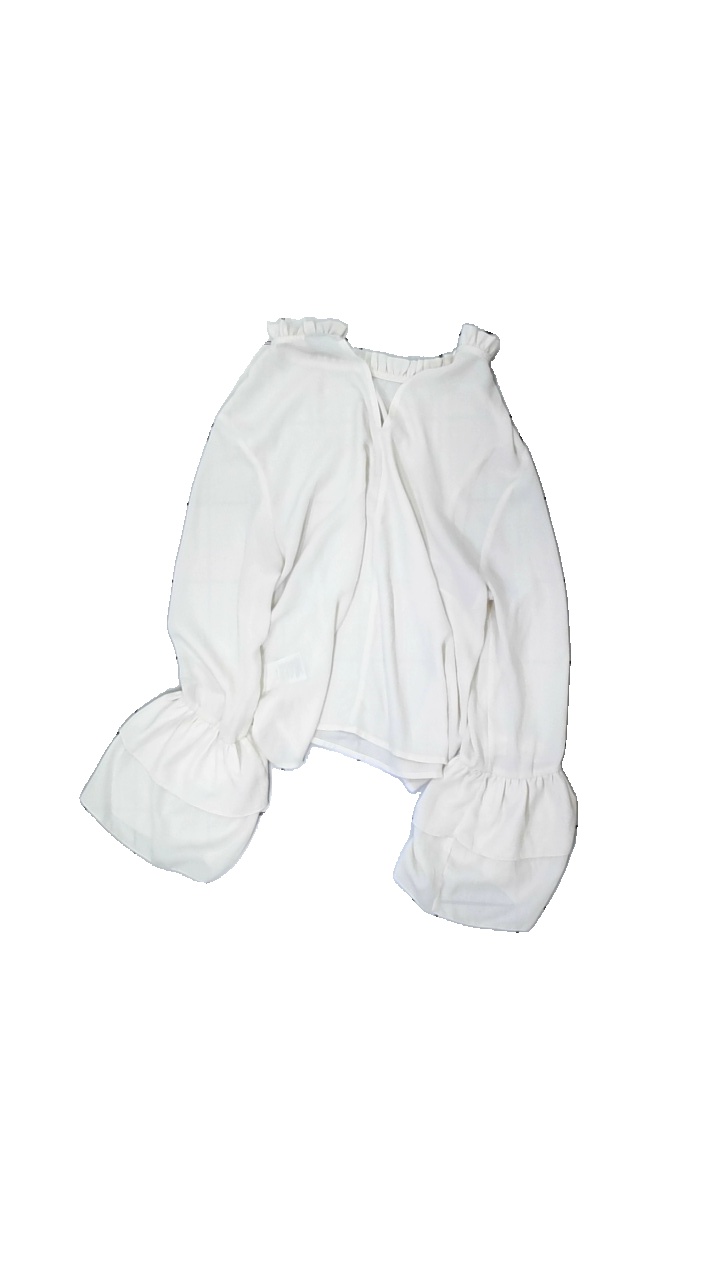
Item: Blouse (Ladies)
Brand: Gina Tricot
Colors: White
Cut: Regular, Loose
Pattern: Transparent
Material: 100% polyester
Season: All
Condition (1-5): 3
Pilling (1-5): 5
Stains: Minor
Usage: Reuse
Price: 50-100